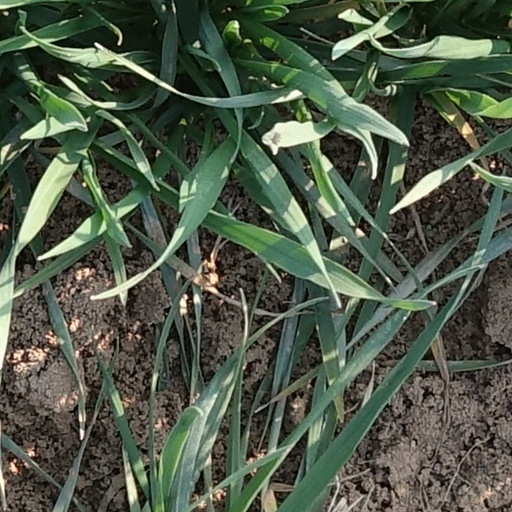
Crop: wheat